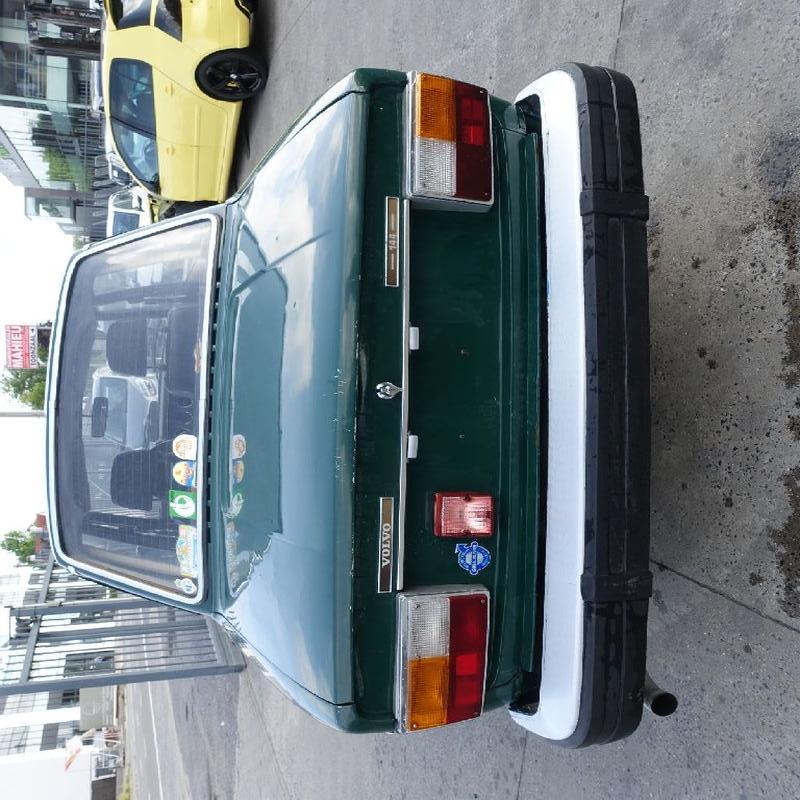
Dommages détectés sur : malle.
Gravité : mineur